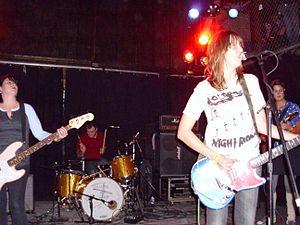
The Soviettes est un groupe de punk rock américain, originaire de Minneapolis, dans le Minnesota. Formé en 2000, le groupe se composait, avant leur pause en 2006, d'Annie, Sturgeon, Suzy, et le seul homme de la bande, Danny.